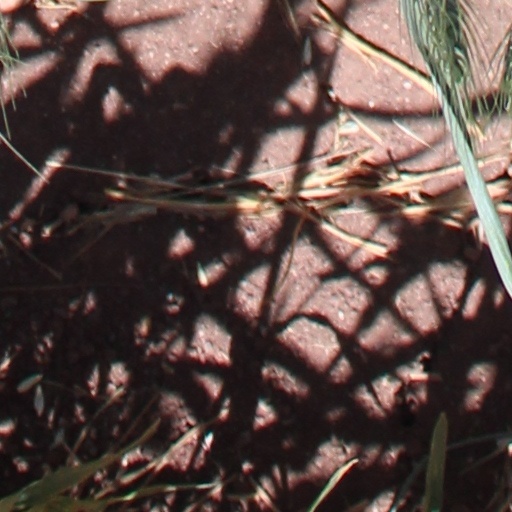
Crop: wheat